Portuguese maritime exploration

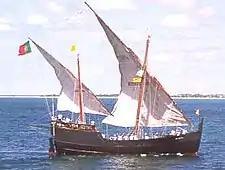
The caravel was an existing ship type that was prominent in Portuguese exploration from about 1440

Henry suffered a serious setback in 1437 after the failure of an expedition to capture Tangier, having encouraged his brother, King Edward, to mount an overland attack from Ceuta. The Portuguese army was defeated and only escaped destruction by surrendering Prince Ferdinand, the king's youngest brother. After the defeat at Tangier, Henry retired to Sagres on the southern tip of Portugal where he continued to direct Portuguese exploration until his death in 1460.